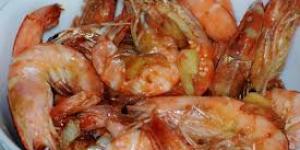
nilasing na hipon